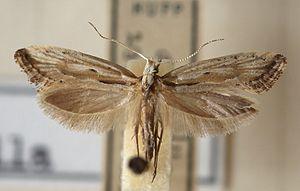
Les Plutellinae sont une sous-famille de lépidoptères appartenant à la famille des Plutellidae et à la super-famille des Yponomeutoidea.